LNWR Renown Class

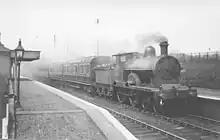
Renown Class 'Implacable', no. 1915, passes through Great Barr on an up passenger service circa 1923.

The London, Midland and Scottish Railway (LMS) acquired 56 Renowns in 1923. The LMS allocated these numbers in the 5131–5186 series, listed according to date of rebuilding, though not all numbers were applied before withdrawals started in 1928. Meanwhile, the LMS renumbered the existing compounds into the 5110–5129 series (though some were withdrawn before numbers could be allocated, and others were allocated numbers but not applied), and converted another 14 of these, which retained their numbers, thus taking the total for the class up to 70. All were withdrawn and scrapped by 1931.